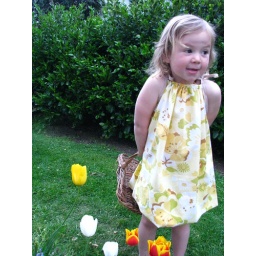
Pillow slip dress in yellow